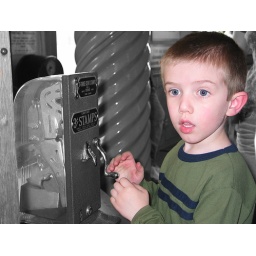
IMG_0423 black and white background boy in color